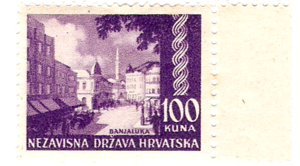
Timbre de Croatie de 1942. Série de 19 paysages: vue de Banja Luka (Bosnie!). Michel N°65.
Ceci est une introduction à l'histoire postale et philatélique de la Croatie.